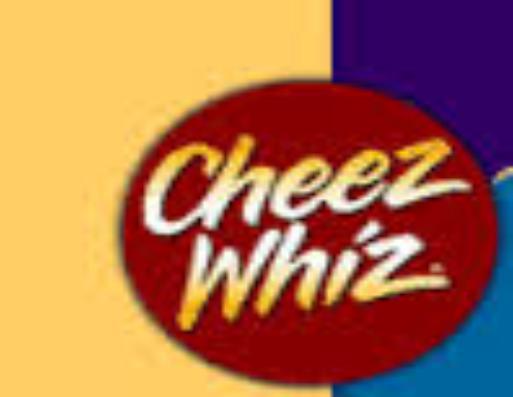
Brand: Cheez Whiz
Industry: Food